Stord Airport

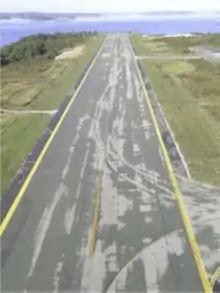
The runway

In February 1988, Coast Aero Center filed for bankruptcy. The company had not paid its airport fees for a while, and owed the airport company NOK 415,000. However, the company attempted to secure capital for further operations, and not until April did Coast Aero Center inform the Ministry of Transport that they would waive their concessions. Norving was also in financial difficulties, and was not able to operate a route. Jens Ulltveit-Moe tried to establish Moving by purchasing two Dornier 228 aircraft from Norving and taking over the Sørstokken concessions, but in the last minute a new board in Norving would not sell the aircraft. Widerøe offered to operate a route to Oslo, but required that the municipalities guarantee for the profitability of the route, something the municipalities were not willing to do. From 8 December 1988, after receiving concession from the ministry, Fonnafly started a route from Sørstokken to Oslo. A ticket cost NOK 1,100, NOK 700 more expensive than the cheapest tickets from Haugesund.